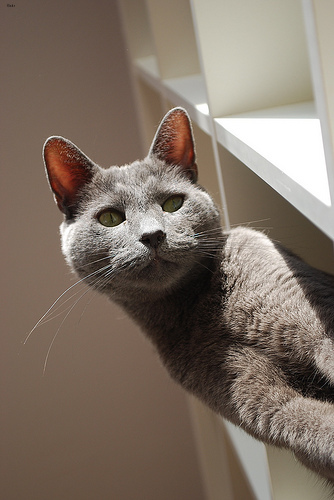
Animal: cat
Breed: Russian Blue